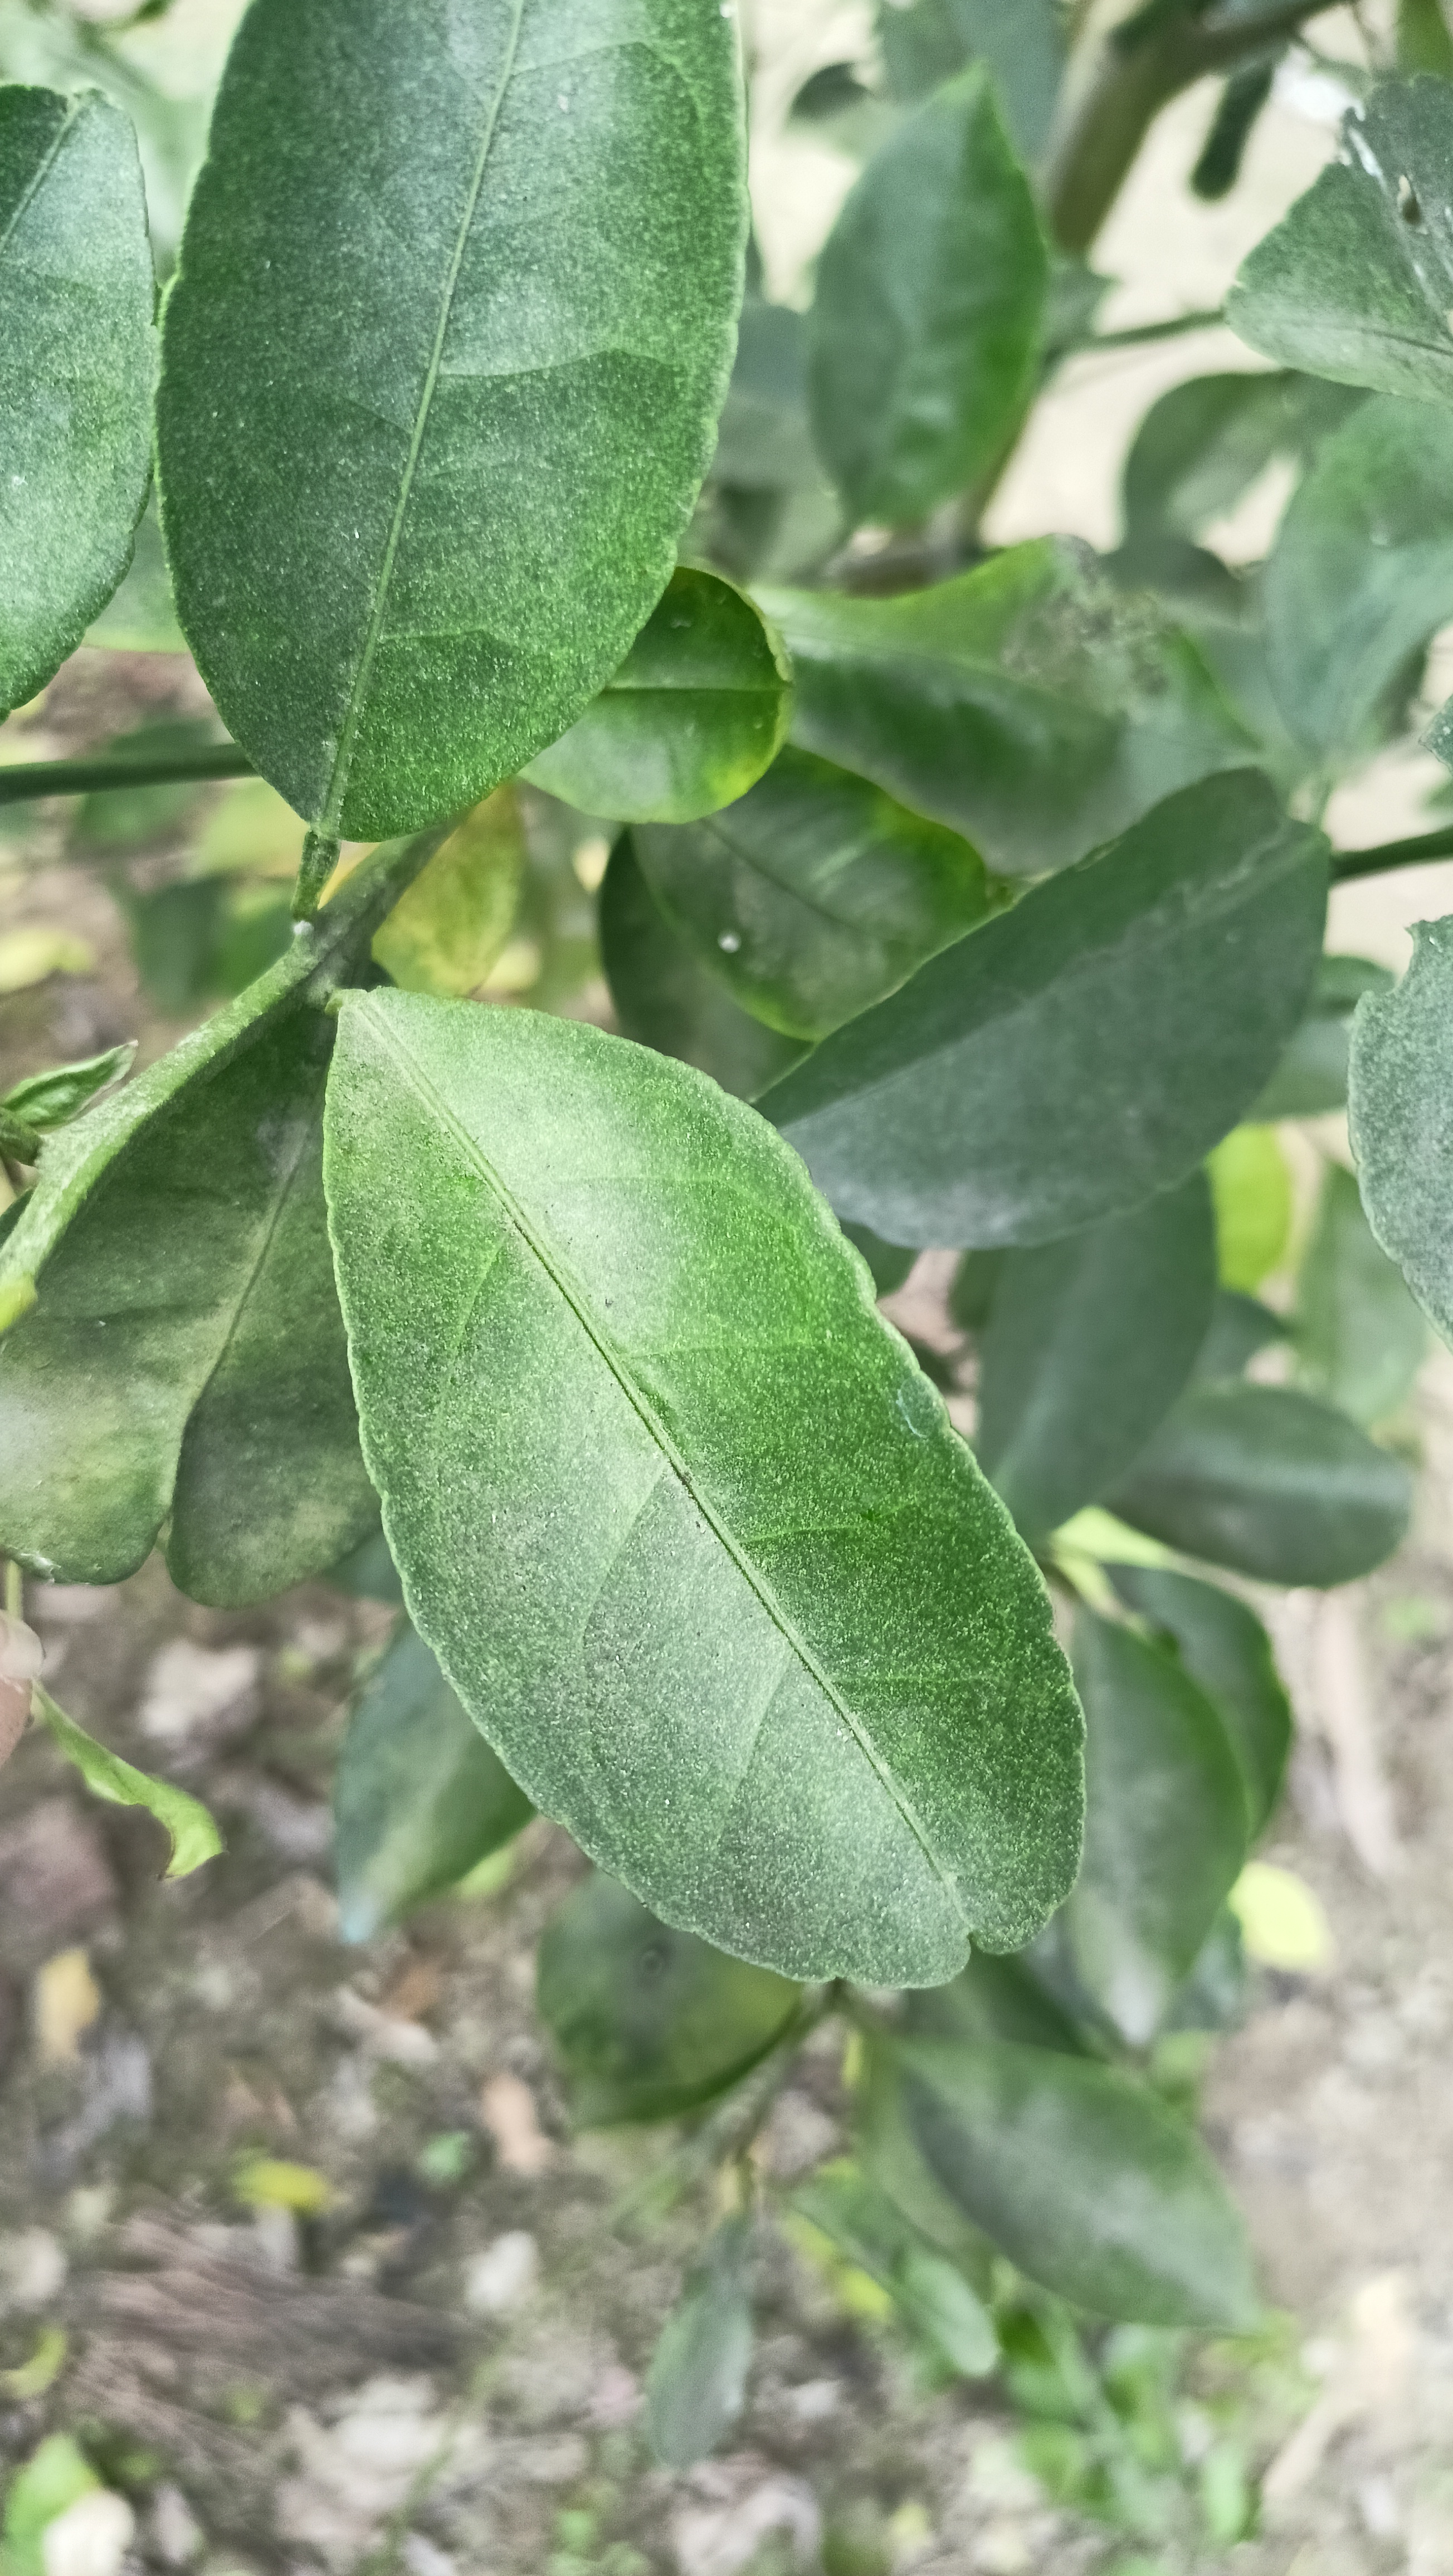
Mandarin leaf variety: China Mishti